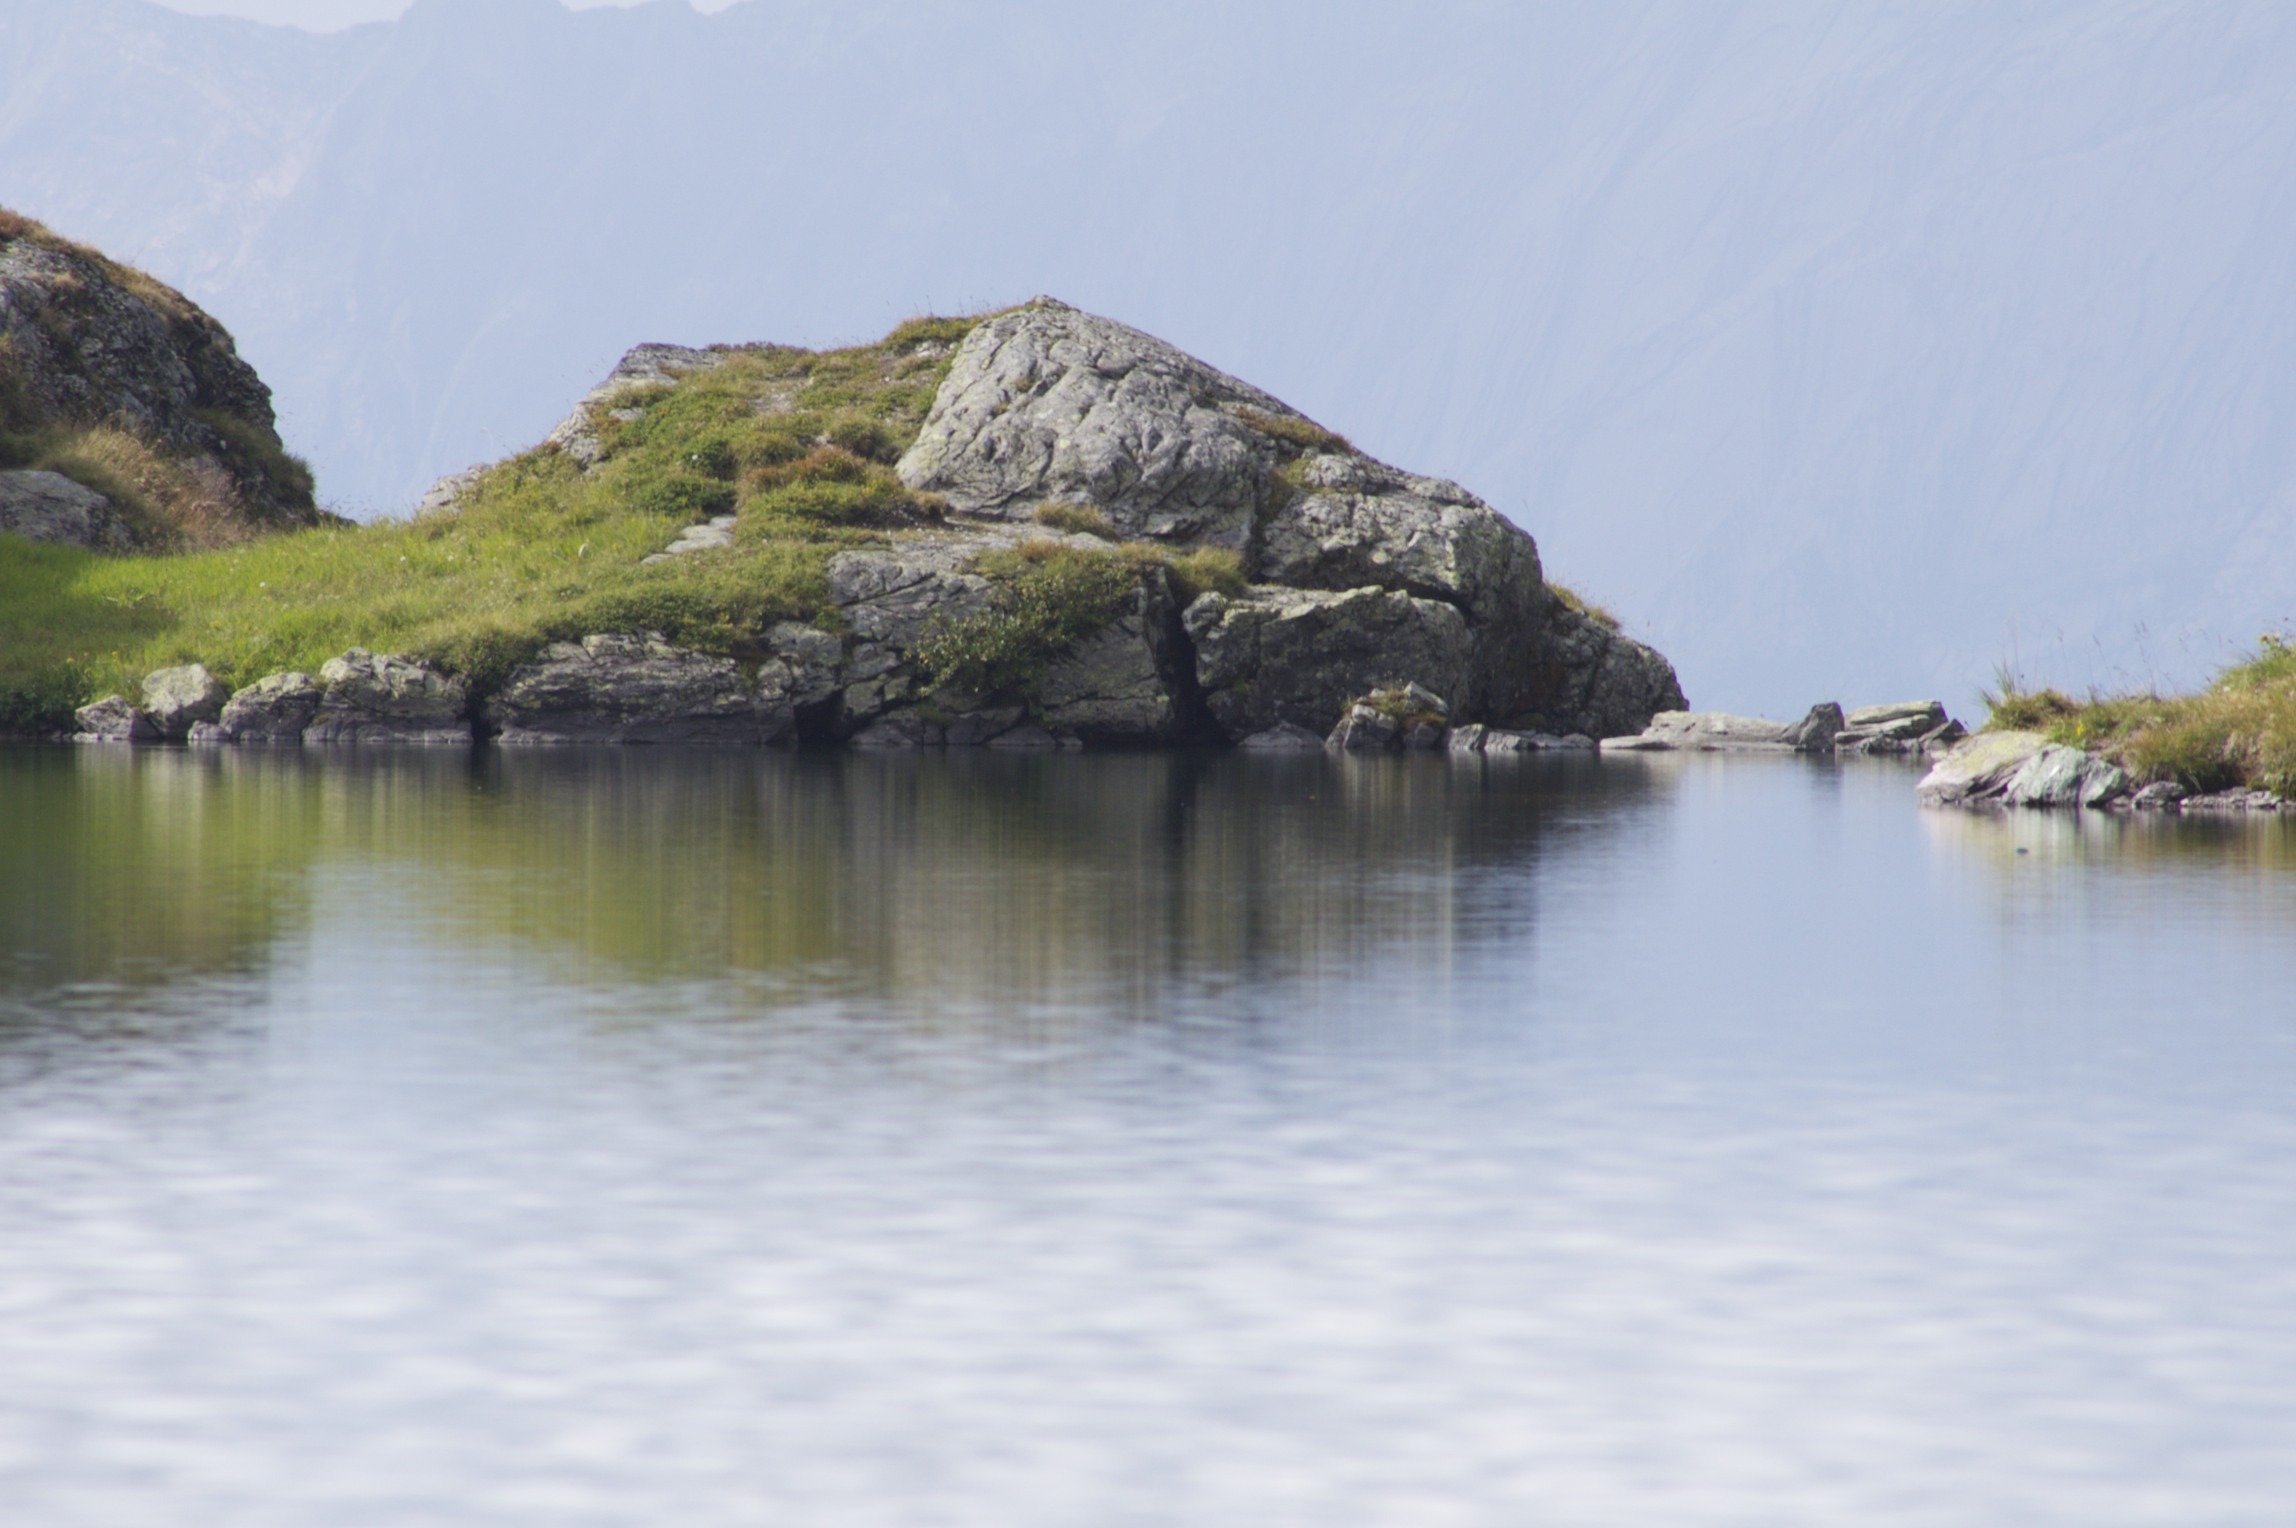
sea, coast, water, rock, mountain, lake, cliff, cove, bay, fjord, reservoir, terrain, bergsee, loch, landform, alpine lake